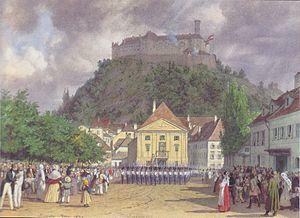
Le congrès de Laybach, qui se tint du 26 janvier au 12 mai 1821, faisait suite au congrès de Troppau réunissant les vainqueurs de la France napoléonienne. Ce congrès, qui eut pour conséquence le soulèvement, promptement réprimé, du royaume de Naples et du Piémont, confirma et renforça les mesures antilibérales amorcées au congrès de Troppau à la fin de l'année précédente.